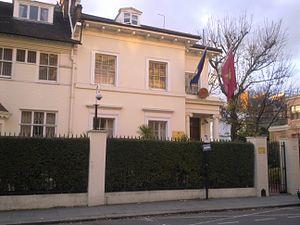
Voici les représentations diplomatiques du Viêt Nam à l'étranger, hormis les consulats honoraires: